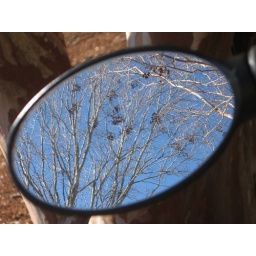
Trunk behind the mirror, branches in the mirror (my bike mirror)